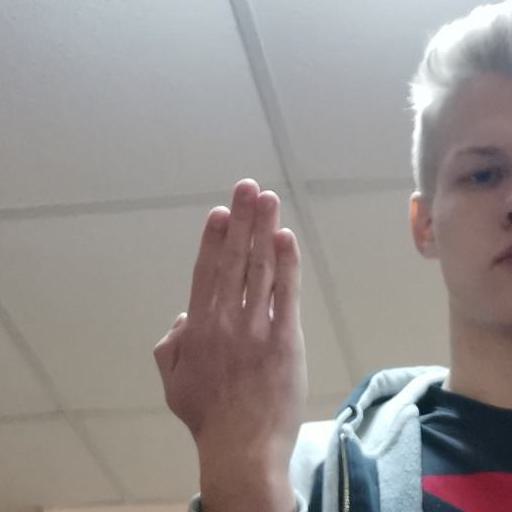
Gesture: stop_inverted